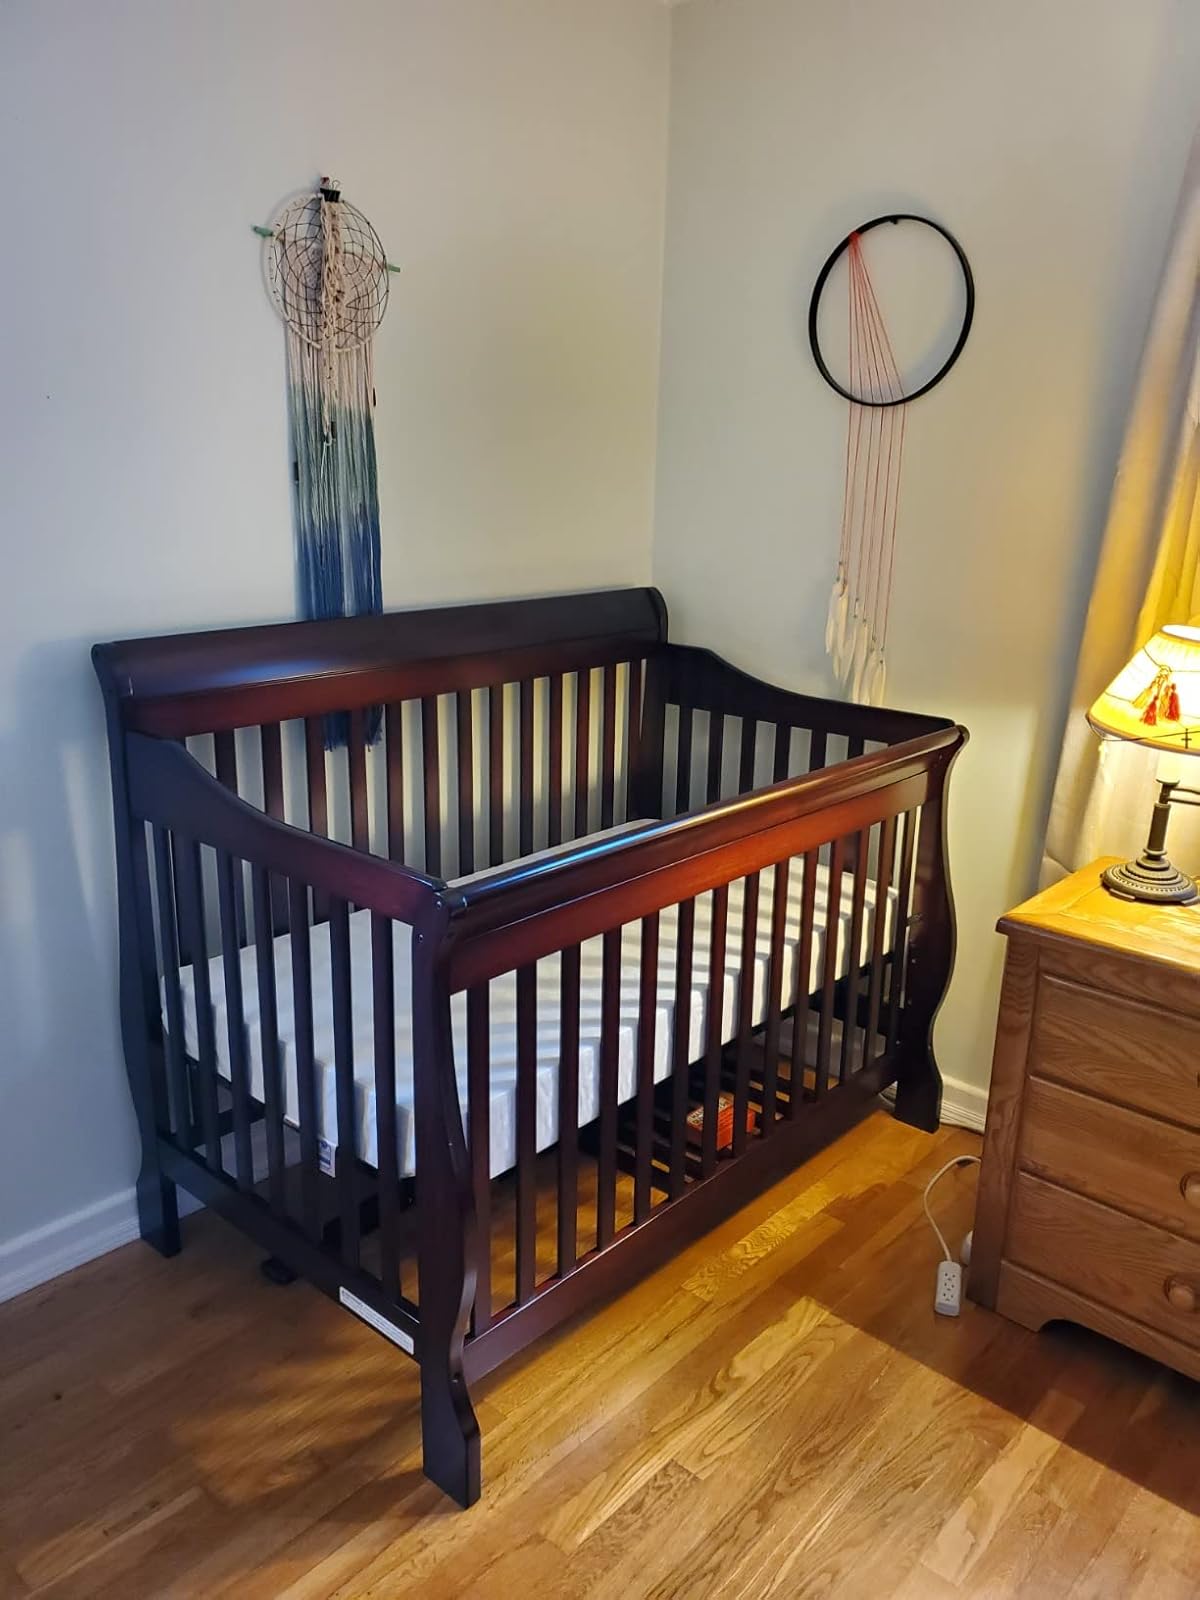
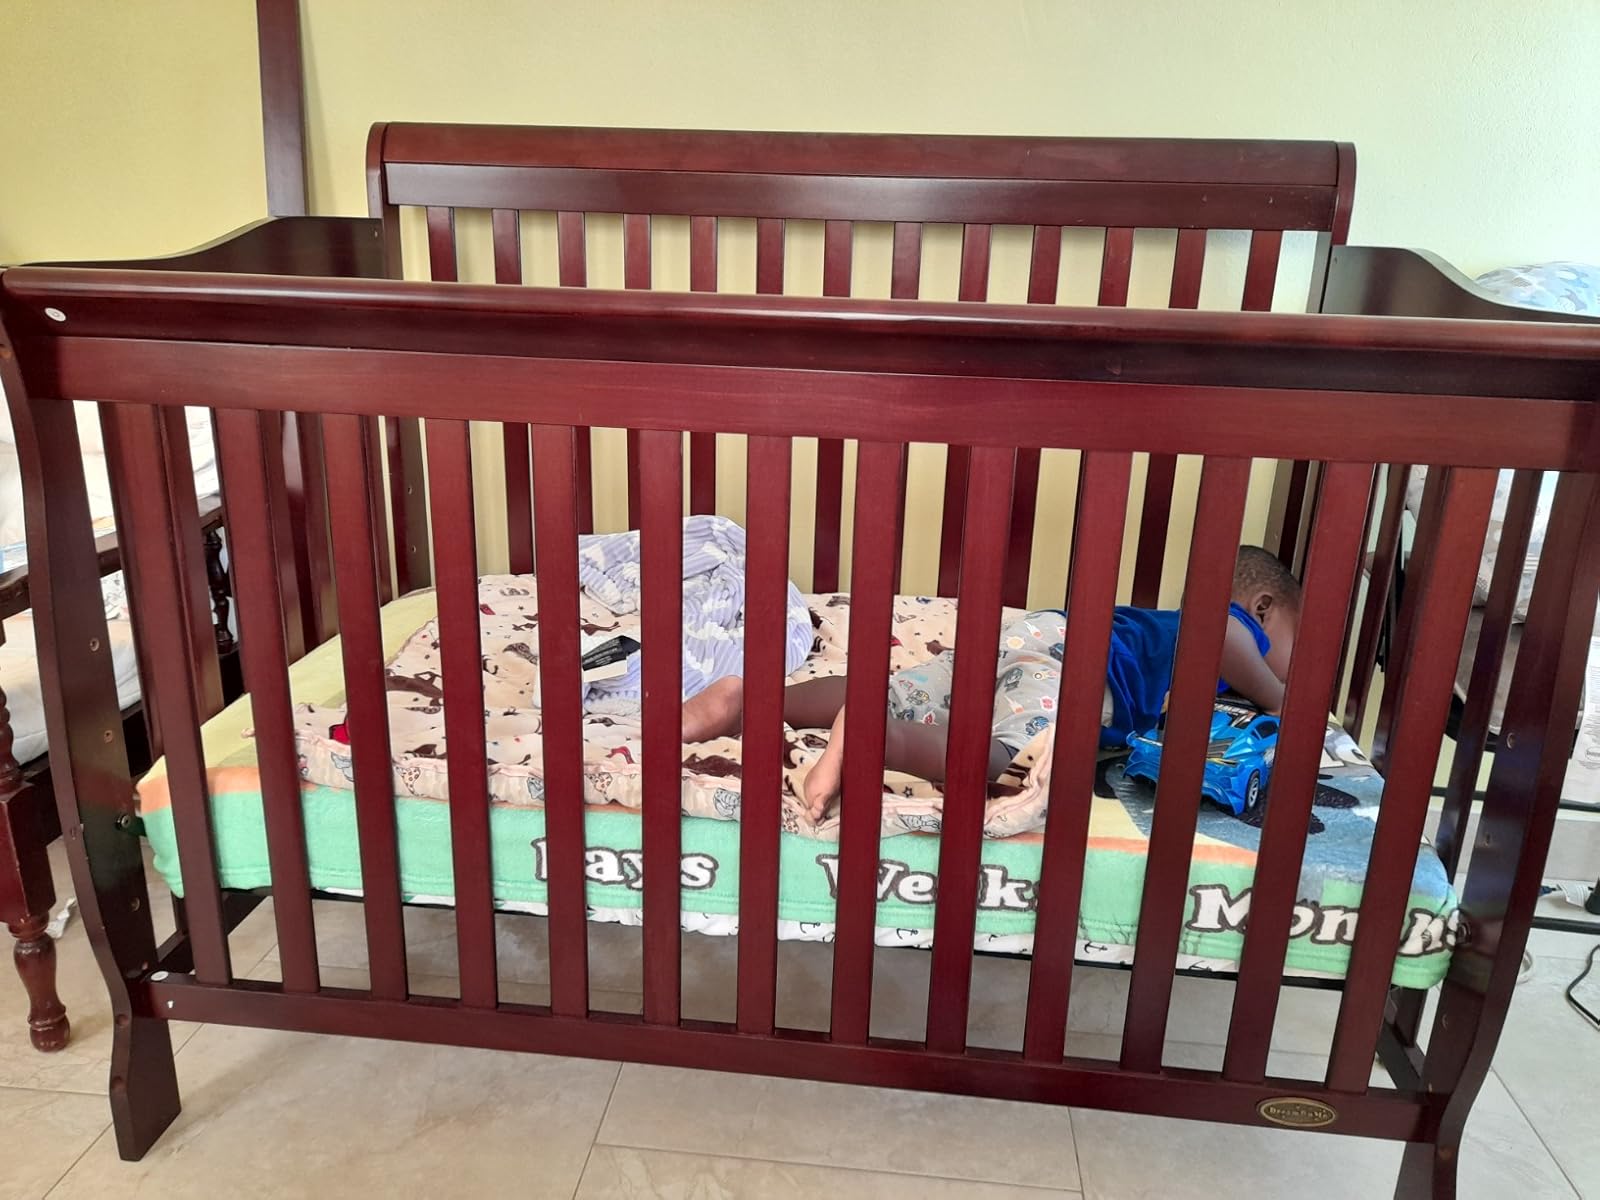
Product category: products_crib
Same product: yes